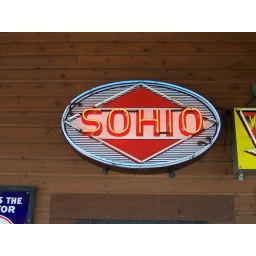
A vintage neon Sohio sign mounted to a wall at Bob McDorman's Chevrolet dealership in Canal Winchester, Ohio.